Question: Please indicate a possible affordance area of hammer that can be used for holding
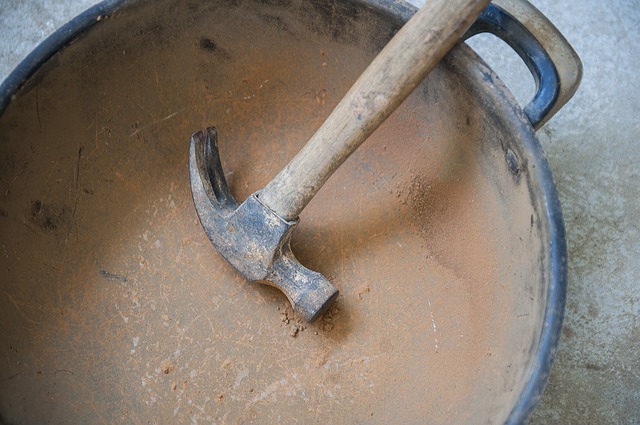
Answer: [258, 2.5, 491, 220.5]